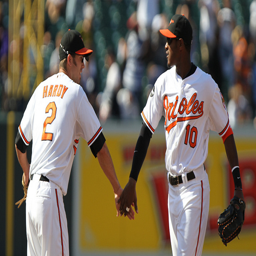
two baseball players touching hands on the baseball field
Two baseball player shaking hands after a game.
A pair of men giving each other a high five on a baseball field.
two baseball players are giving each other congratulations
Two baseball players are shaking hands with each other.